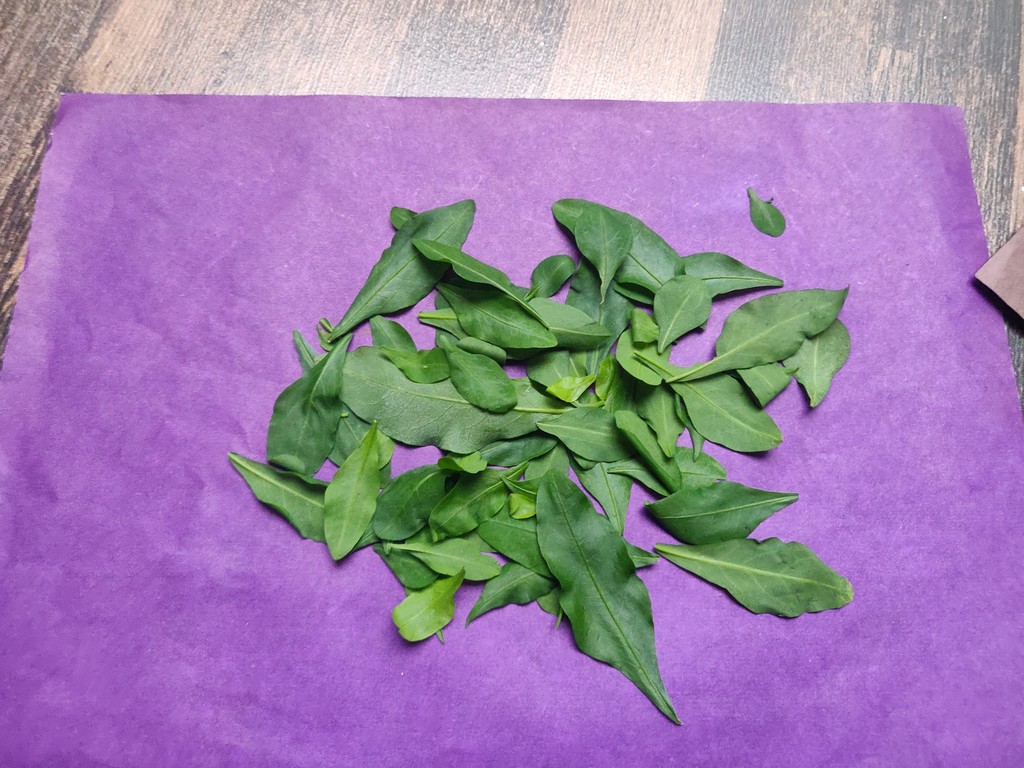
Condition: Healthy
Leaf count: multiple
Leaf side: unknown